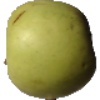
Label: Apple Golden 3